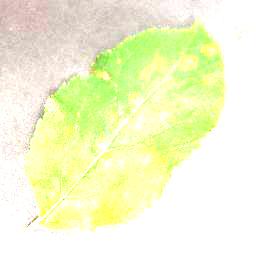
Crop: apple
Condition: cedar_rust